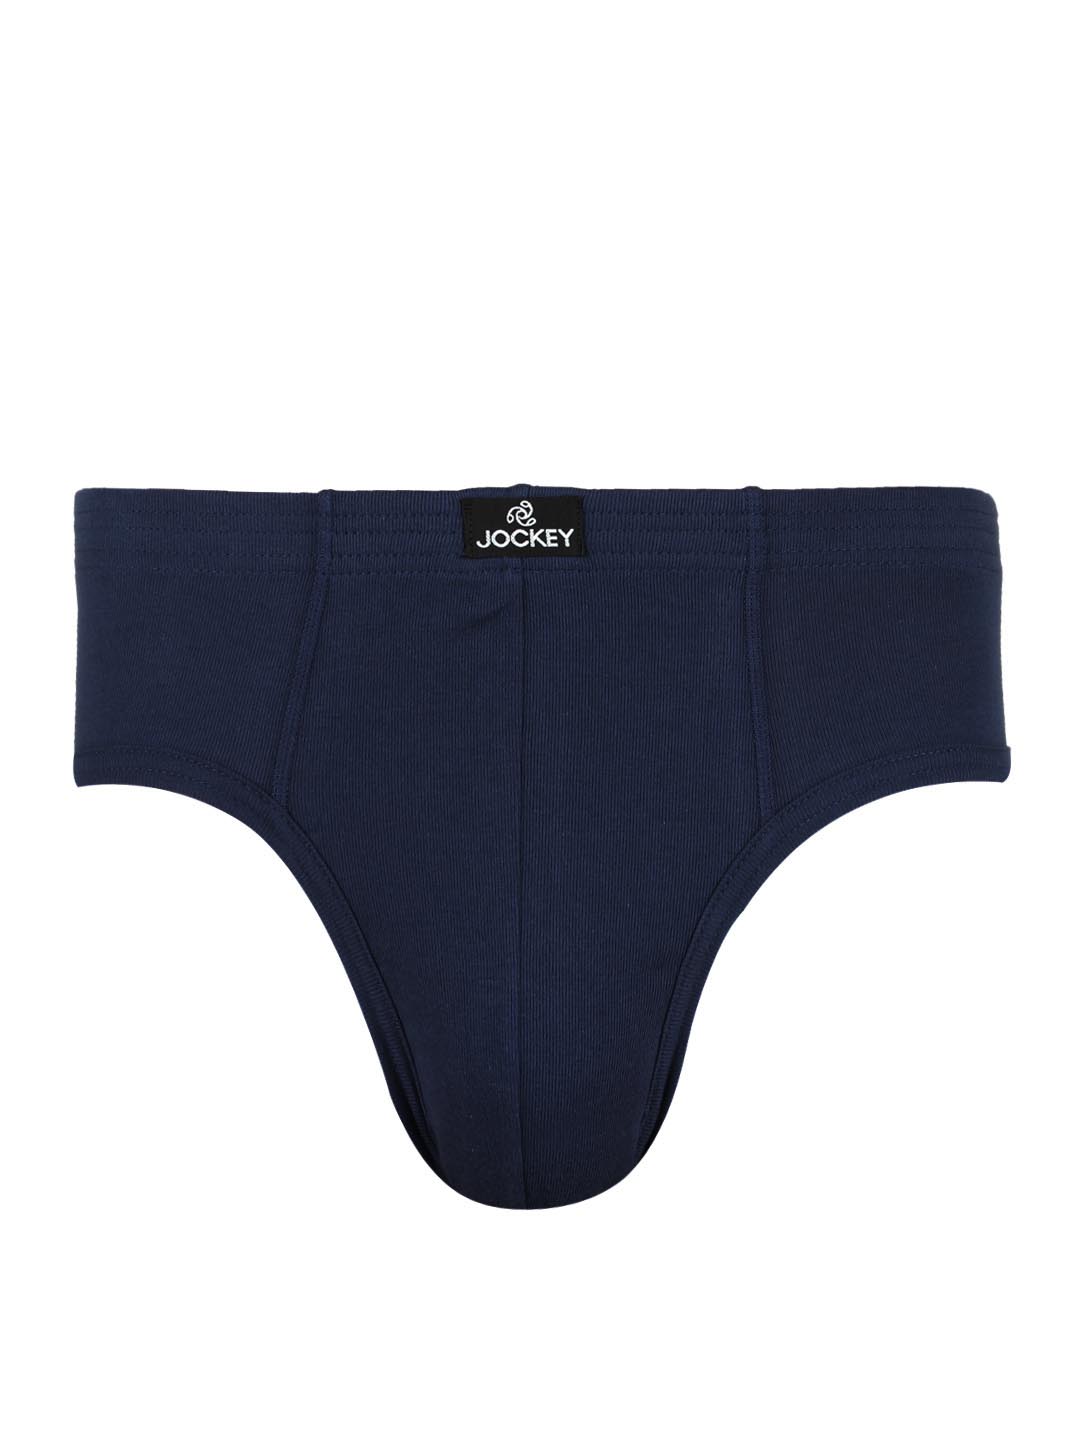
Jockey ELANCE Men Navy Blue Briefs 1009
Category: Apparel / Innerwear / Briefs
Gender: Men
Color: Navy Blue
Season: Summer 2016
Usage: Casual